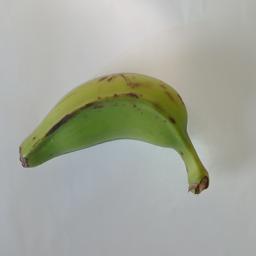
Banana variety: Champa Kola